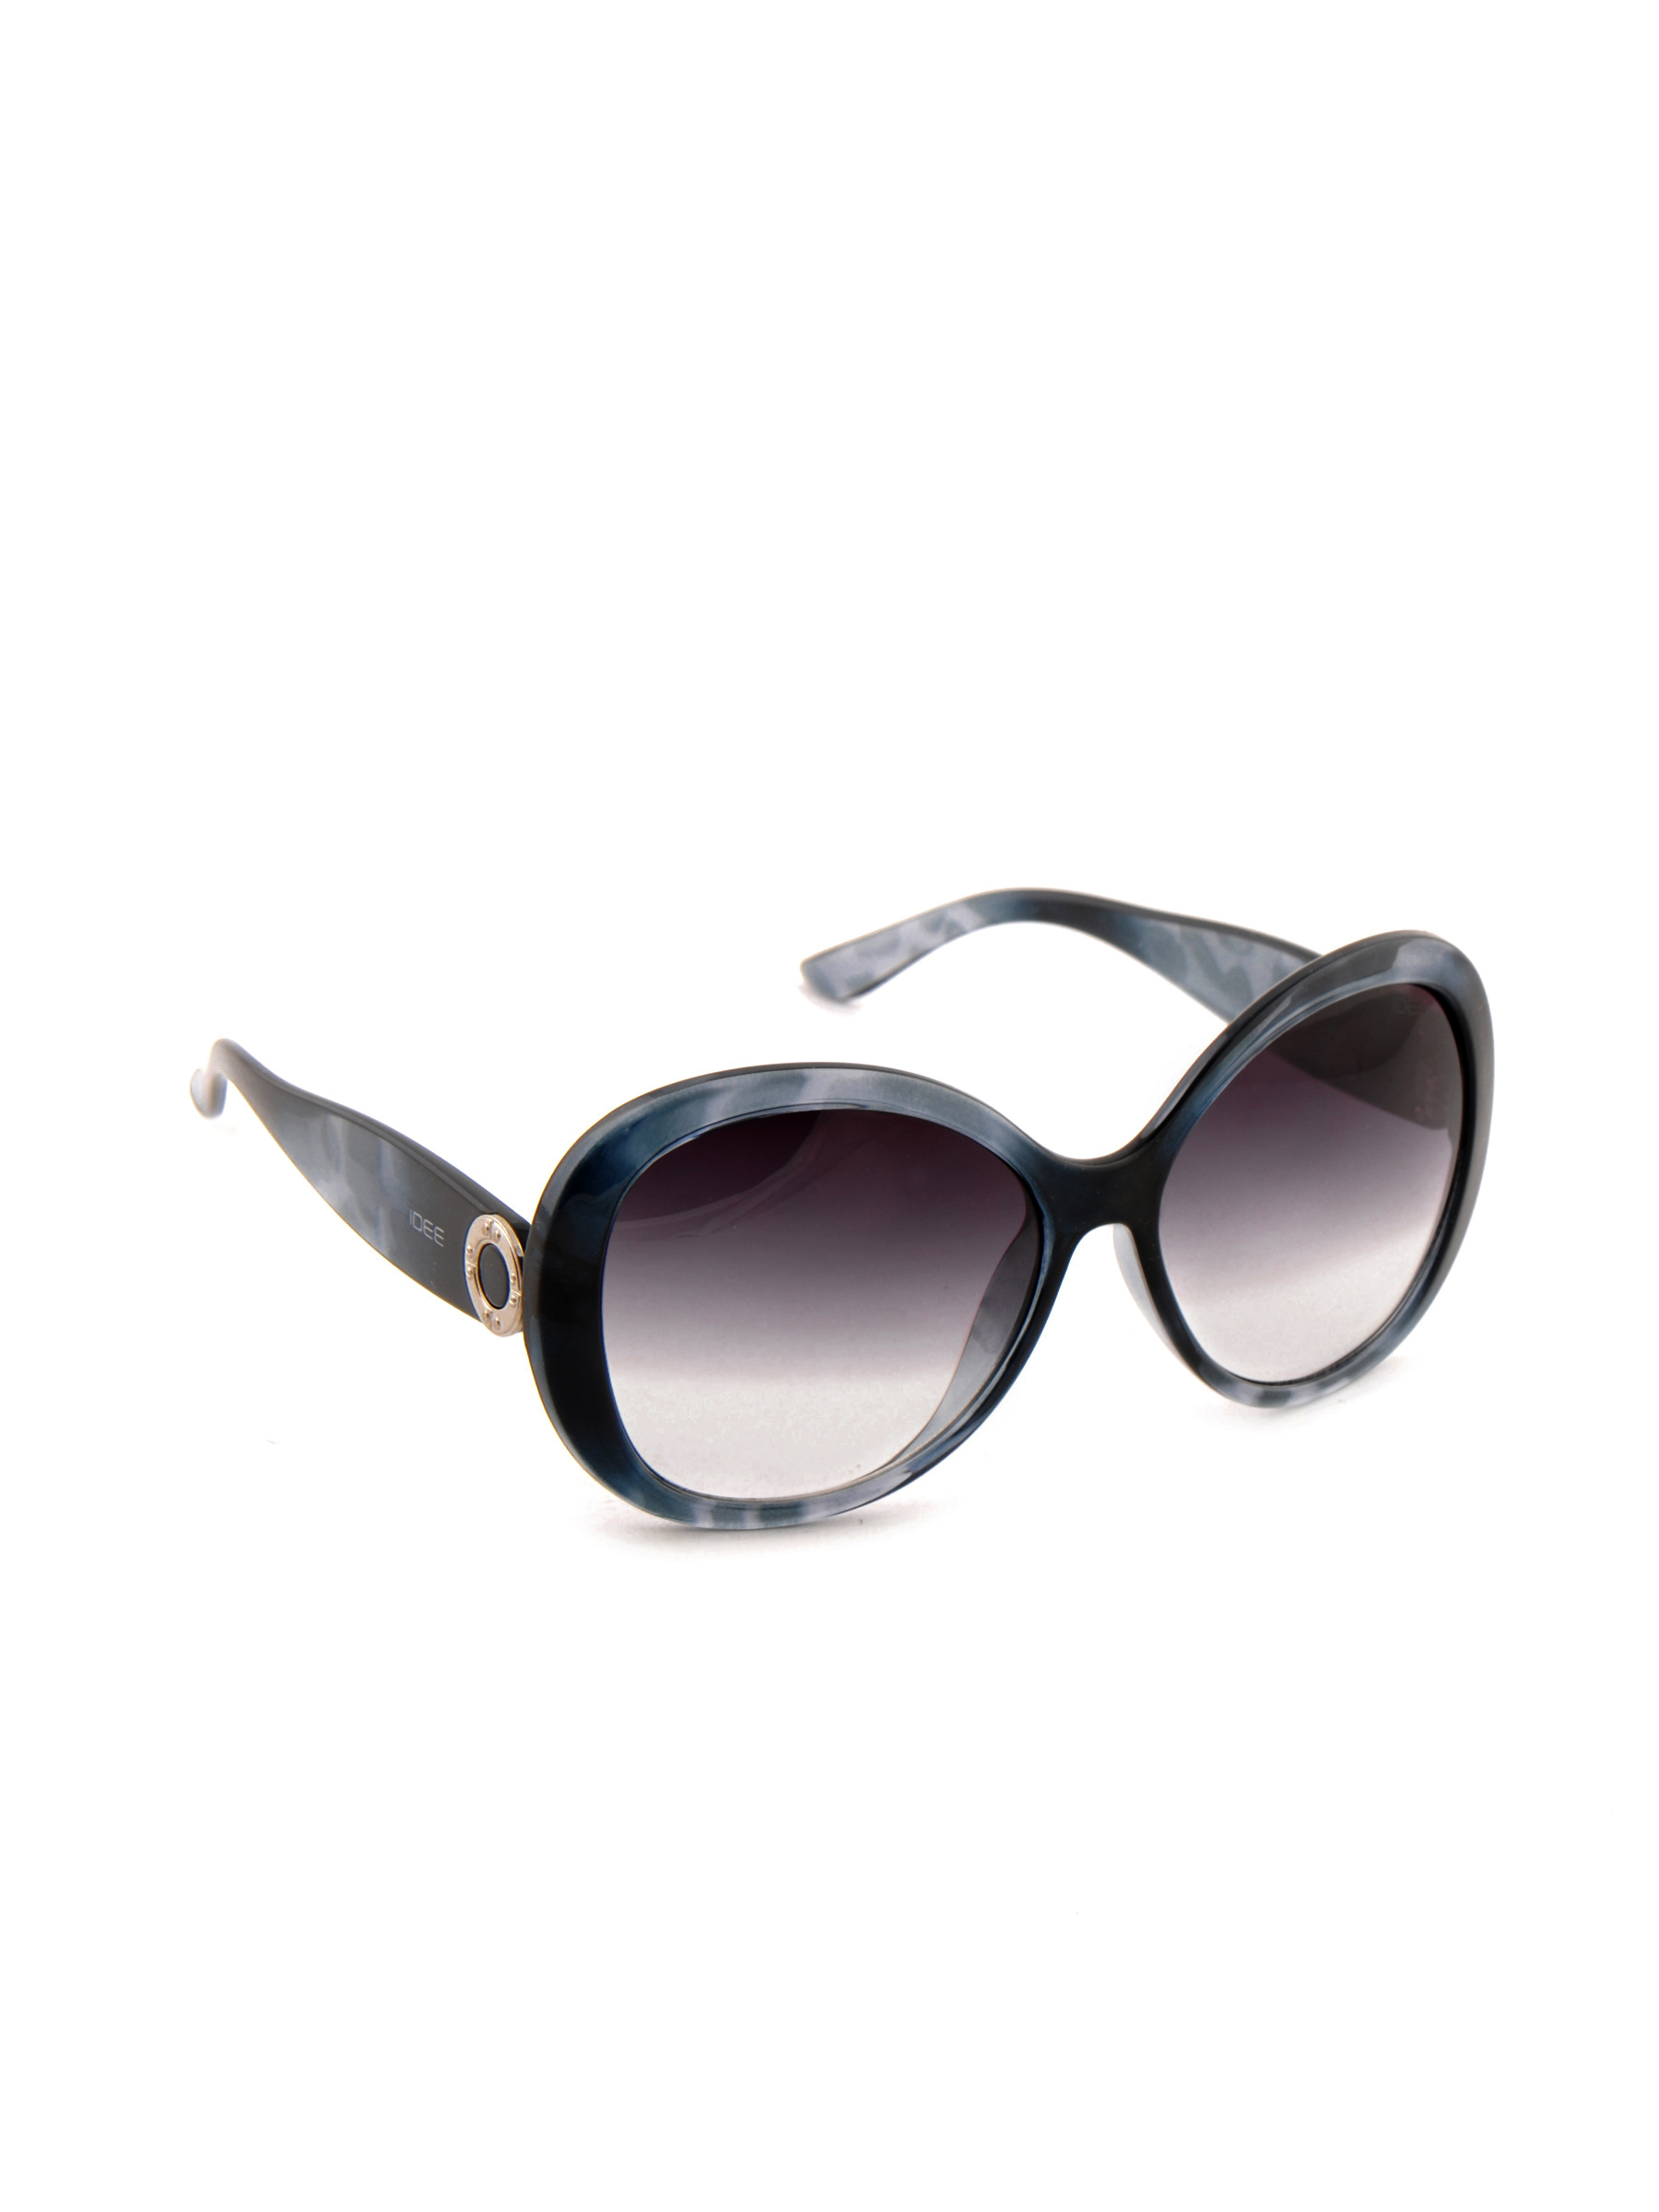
Idee Women Funky Eyewear Blue Sunglasses
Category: Accessories / Eyewear / Sunglasses
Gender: Women
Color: Grey
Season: Winter 2016
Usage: Casual